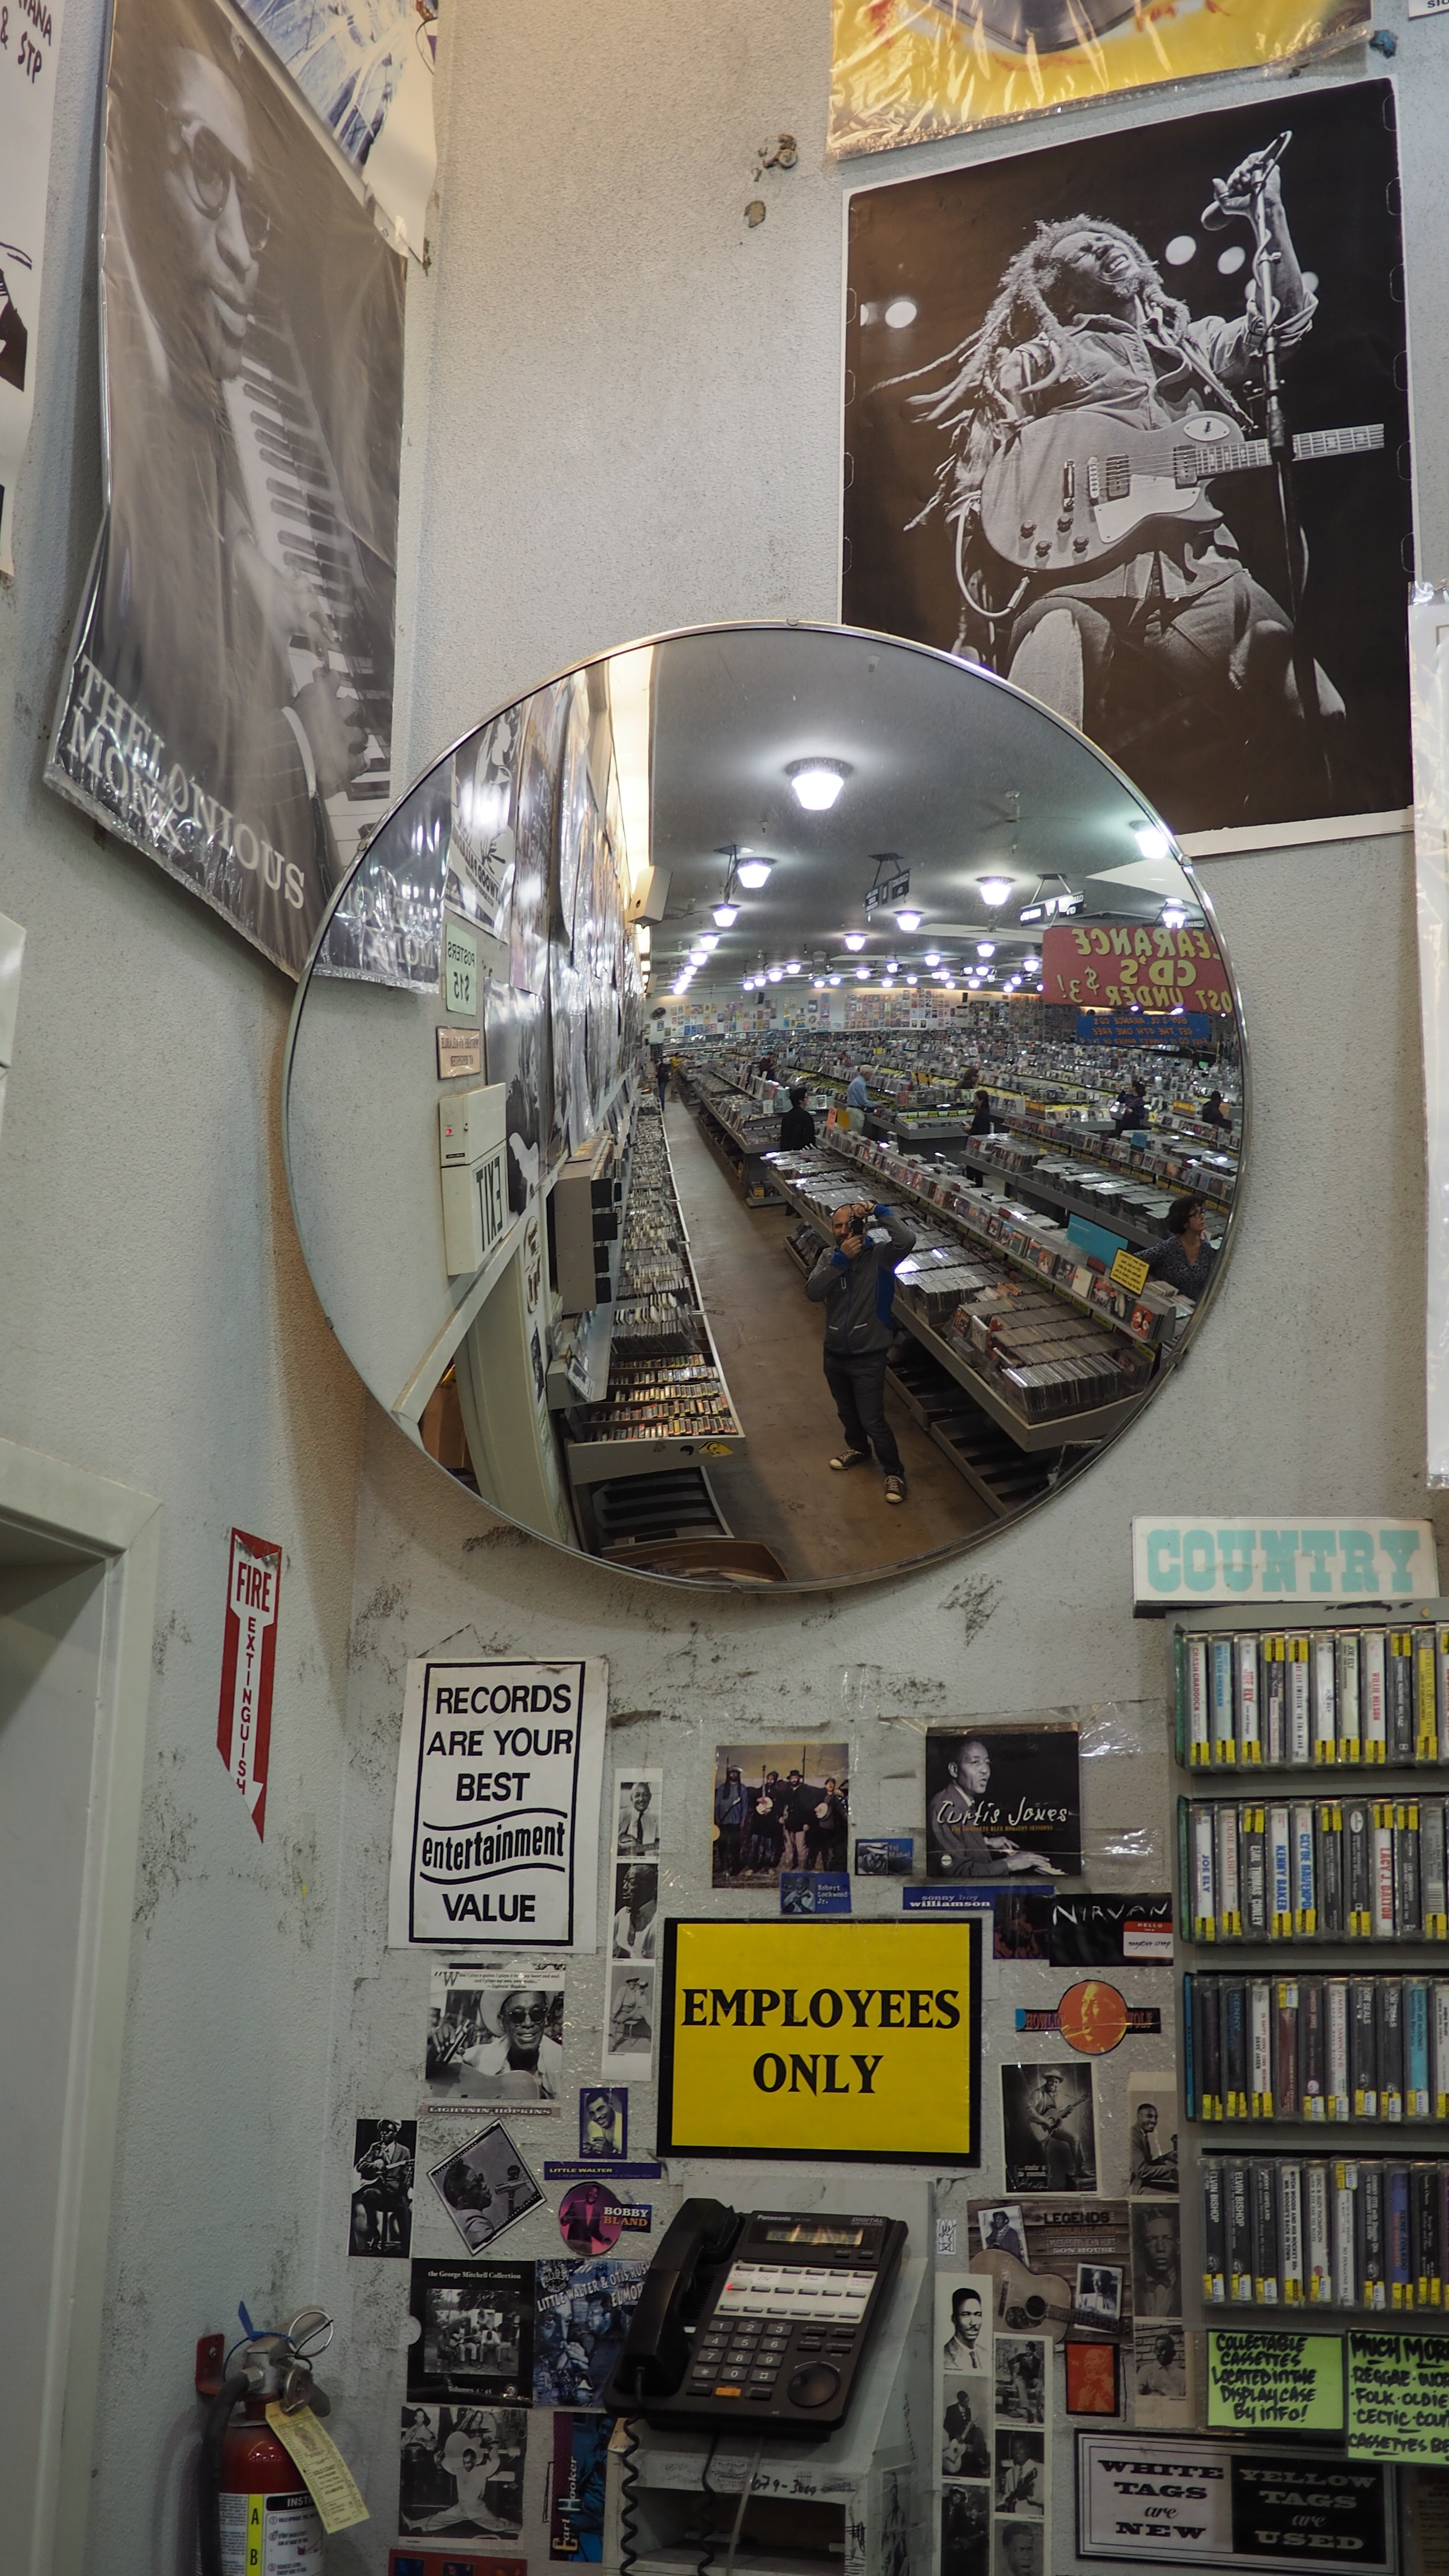
art, design, tourist attraction